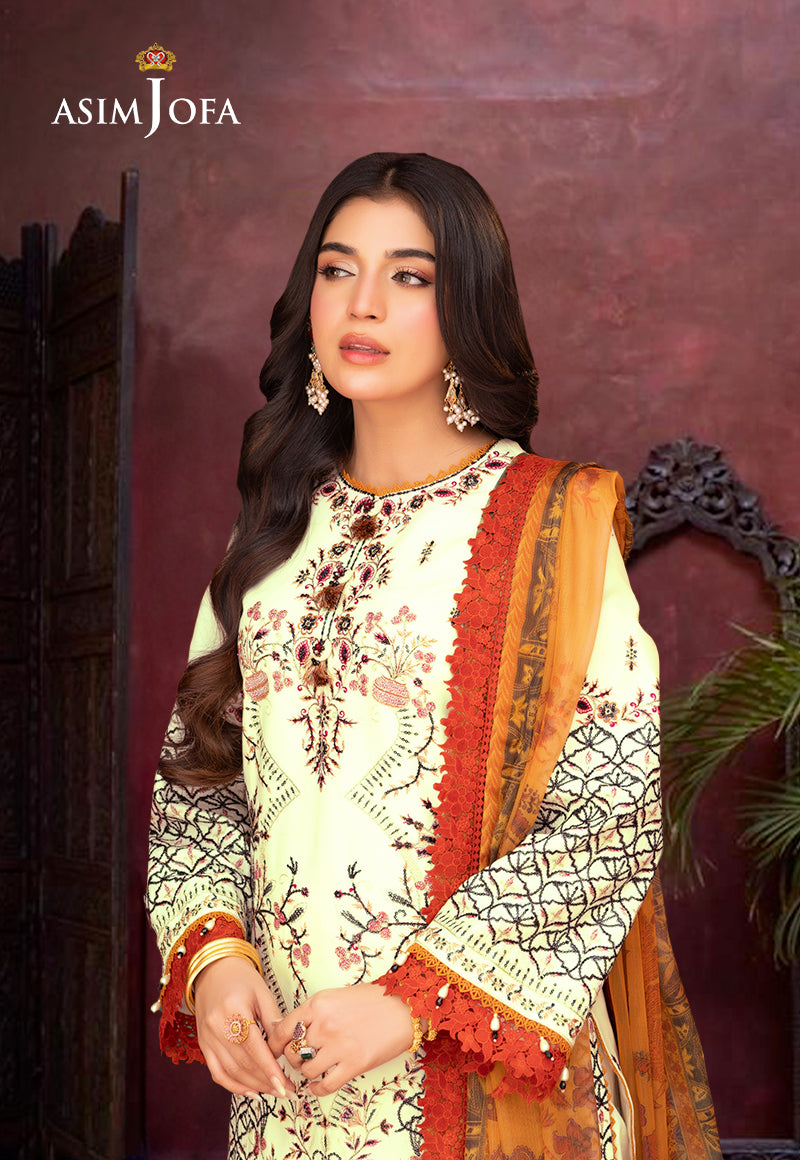
ivory embroidered salwar suit